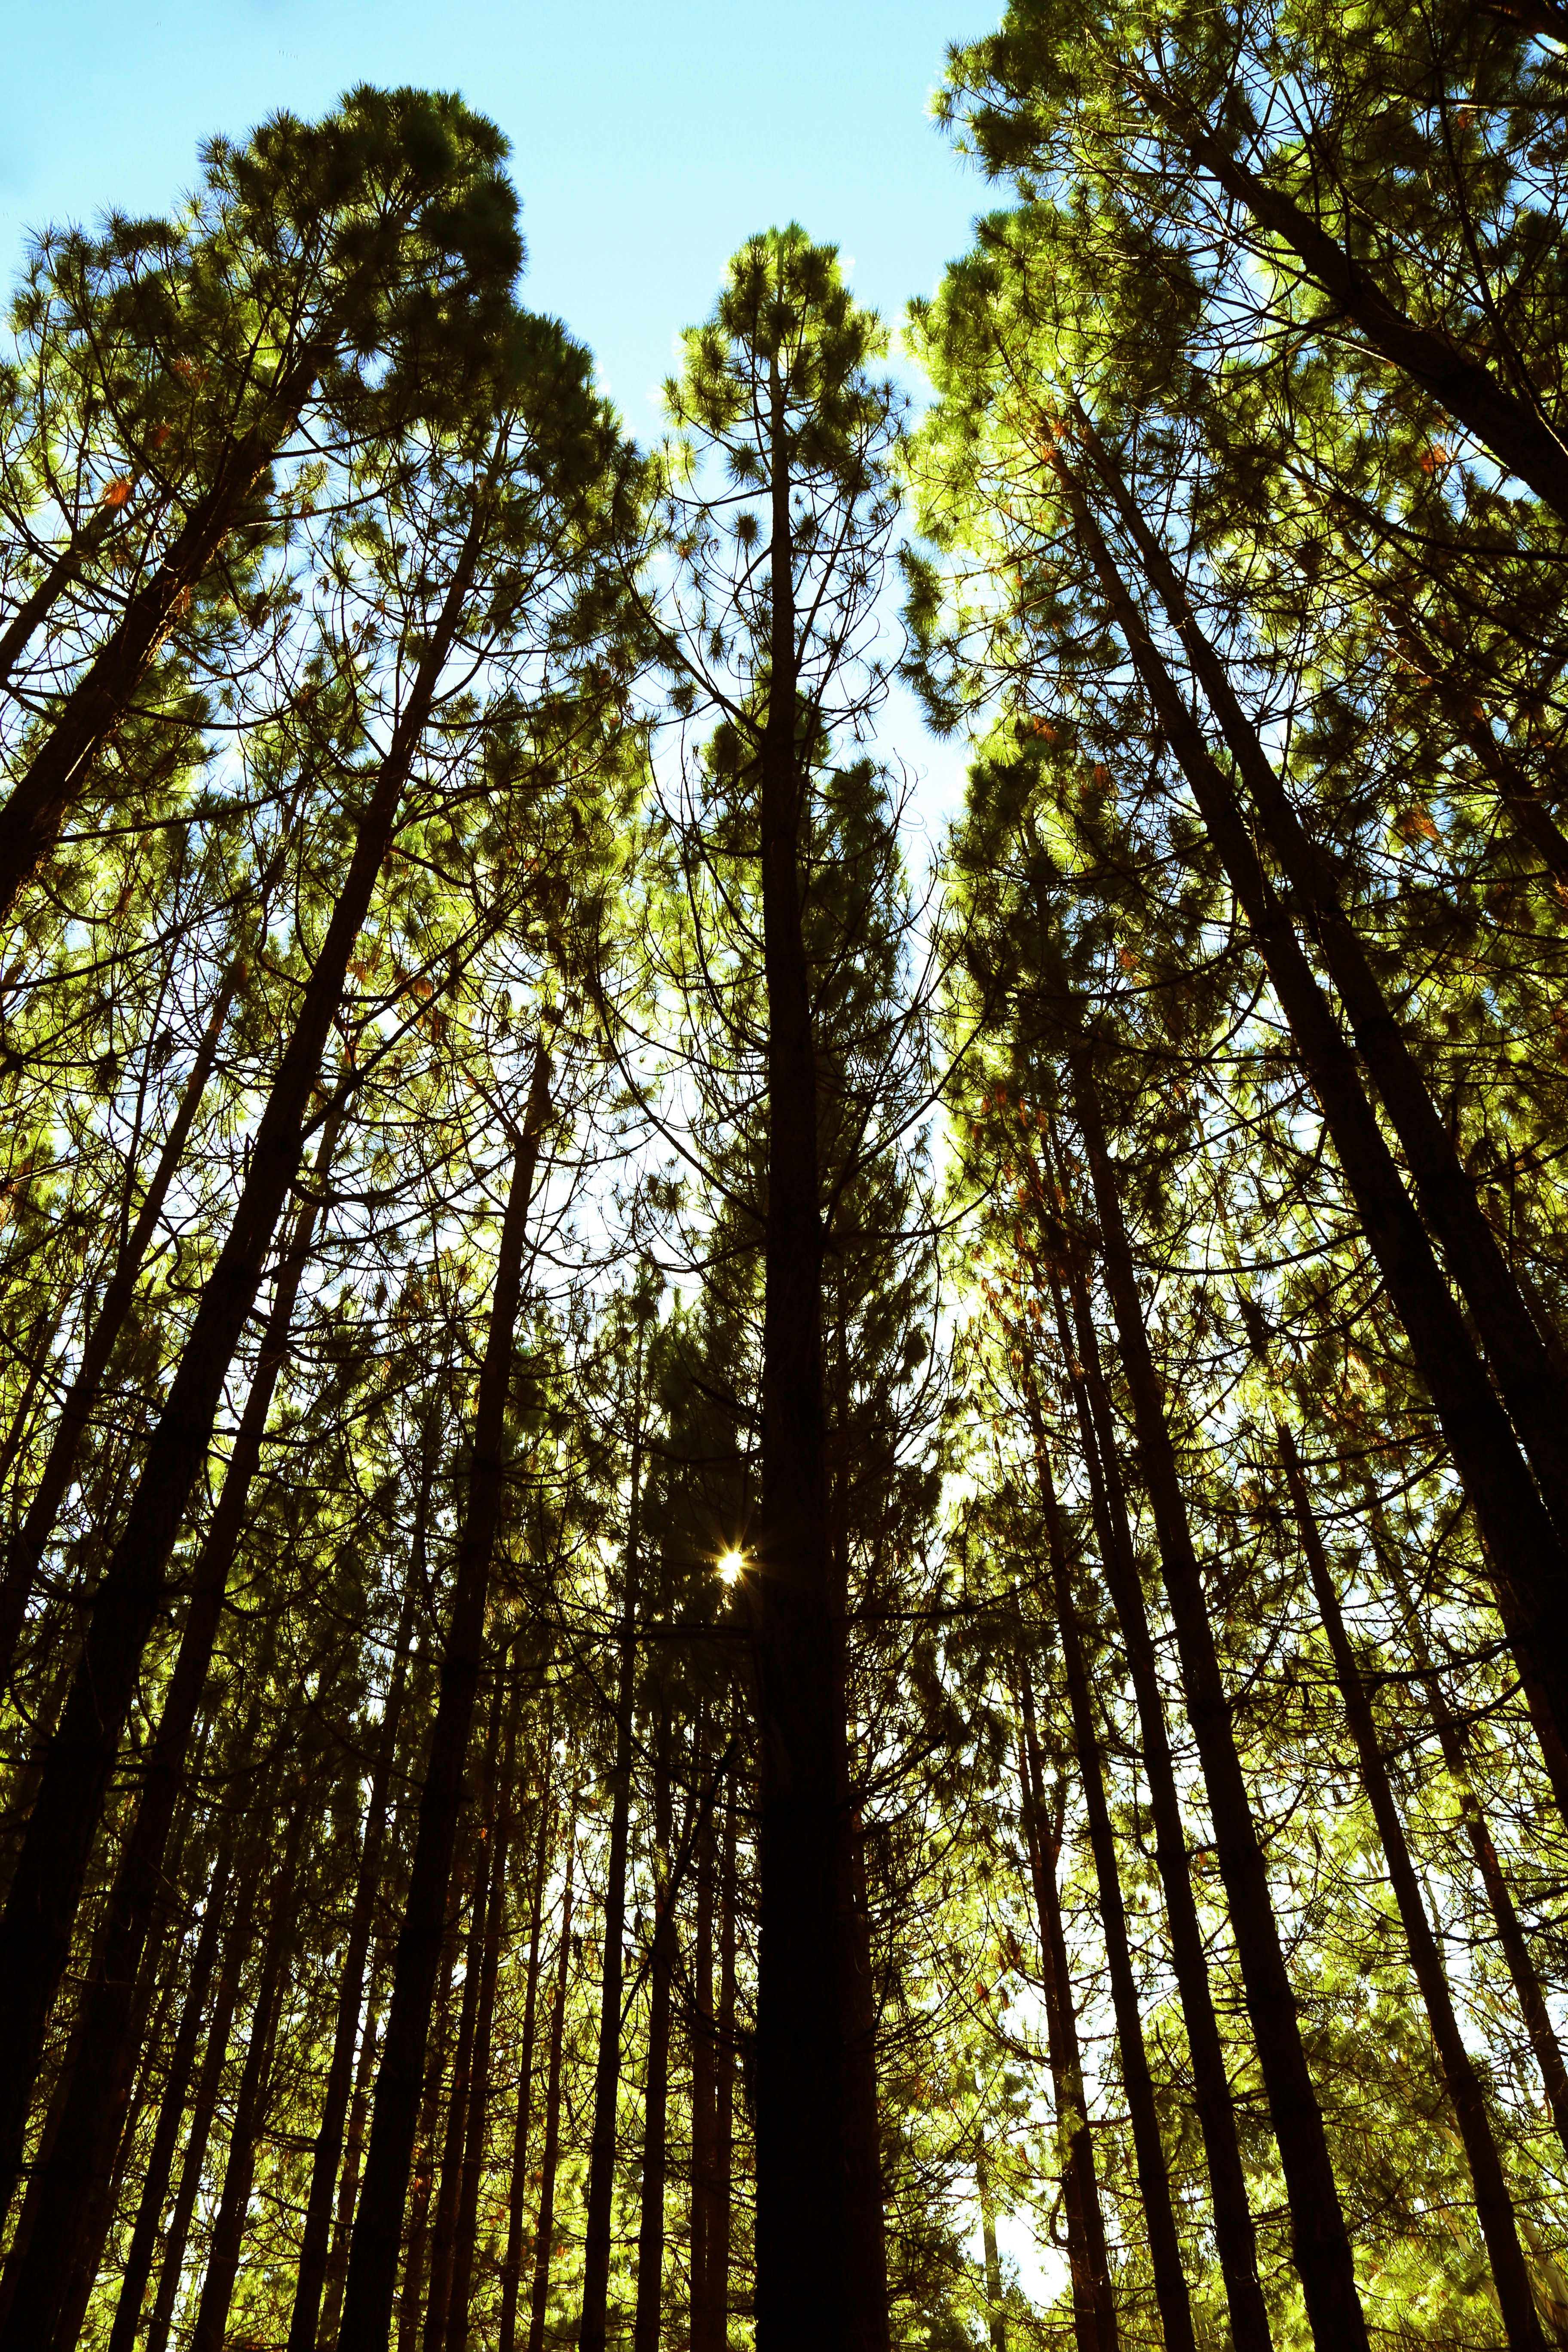
tree, nature, forest, branch, plant, sunlight, leaf, flower, green, autumn, botany, deciduous, grove, woodland, habitat, ecosystem, biome, old growth forest, natural environment, woody plant, temperate broadleaf and mixed forest